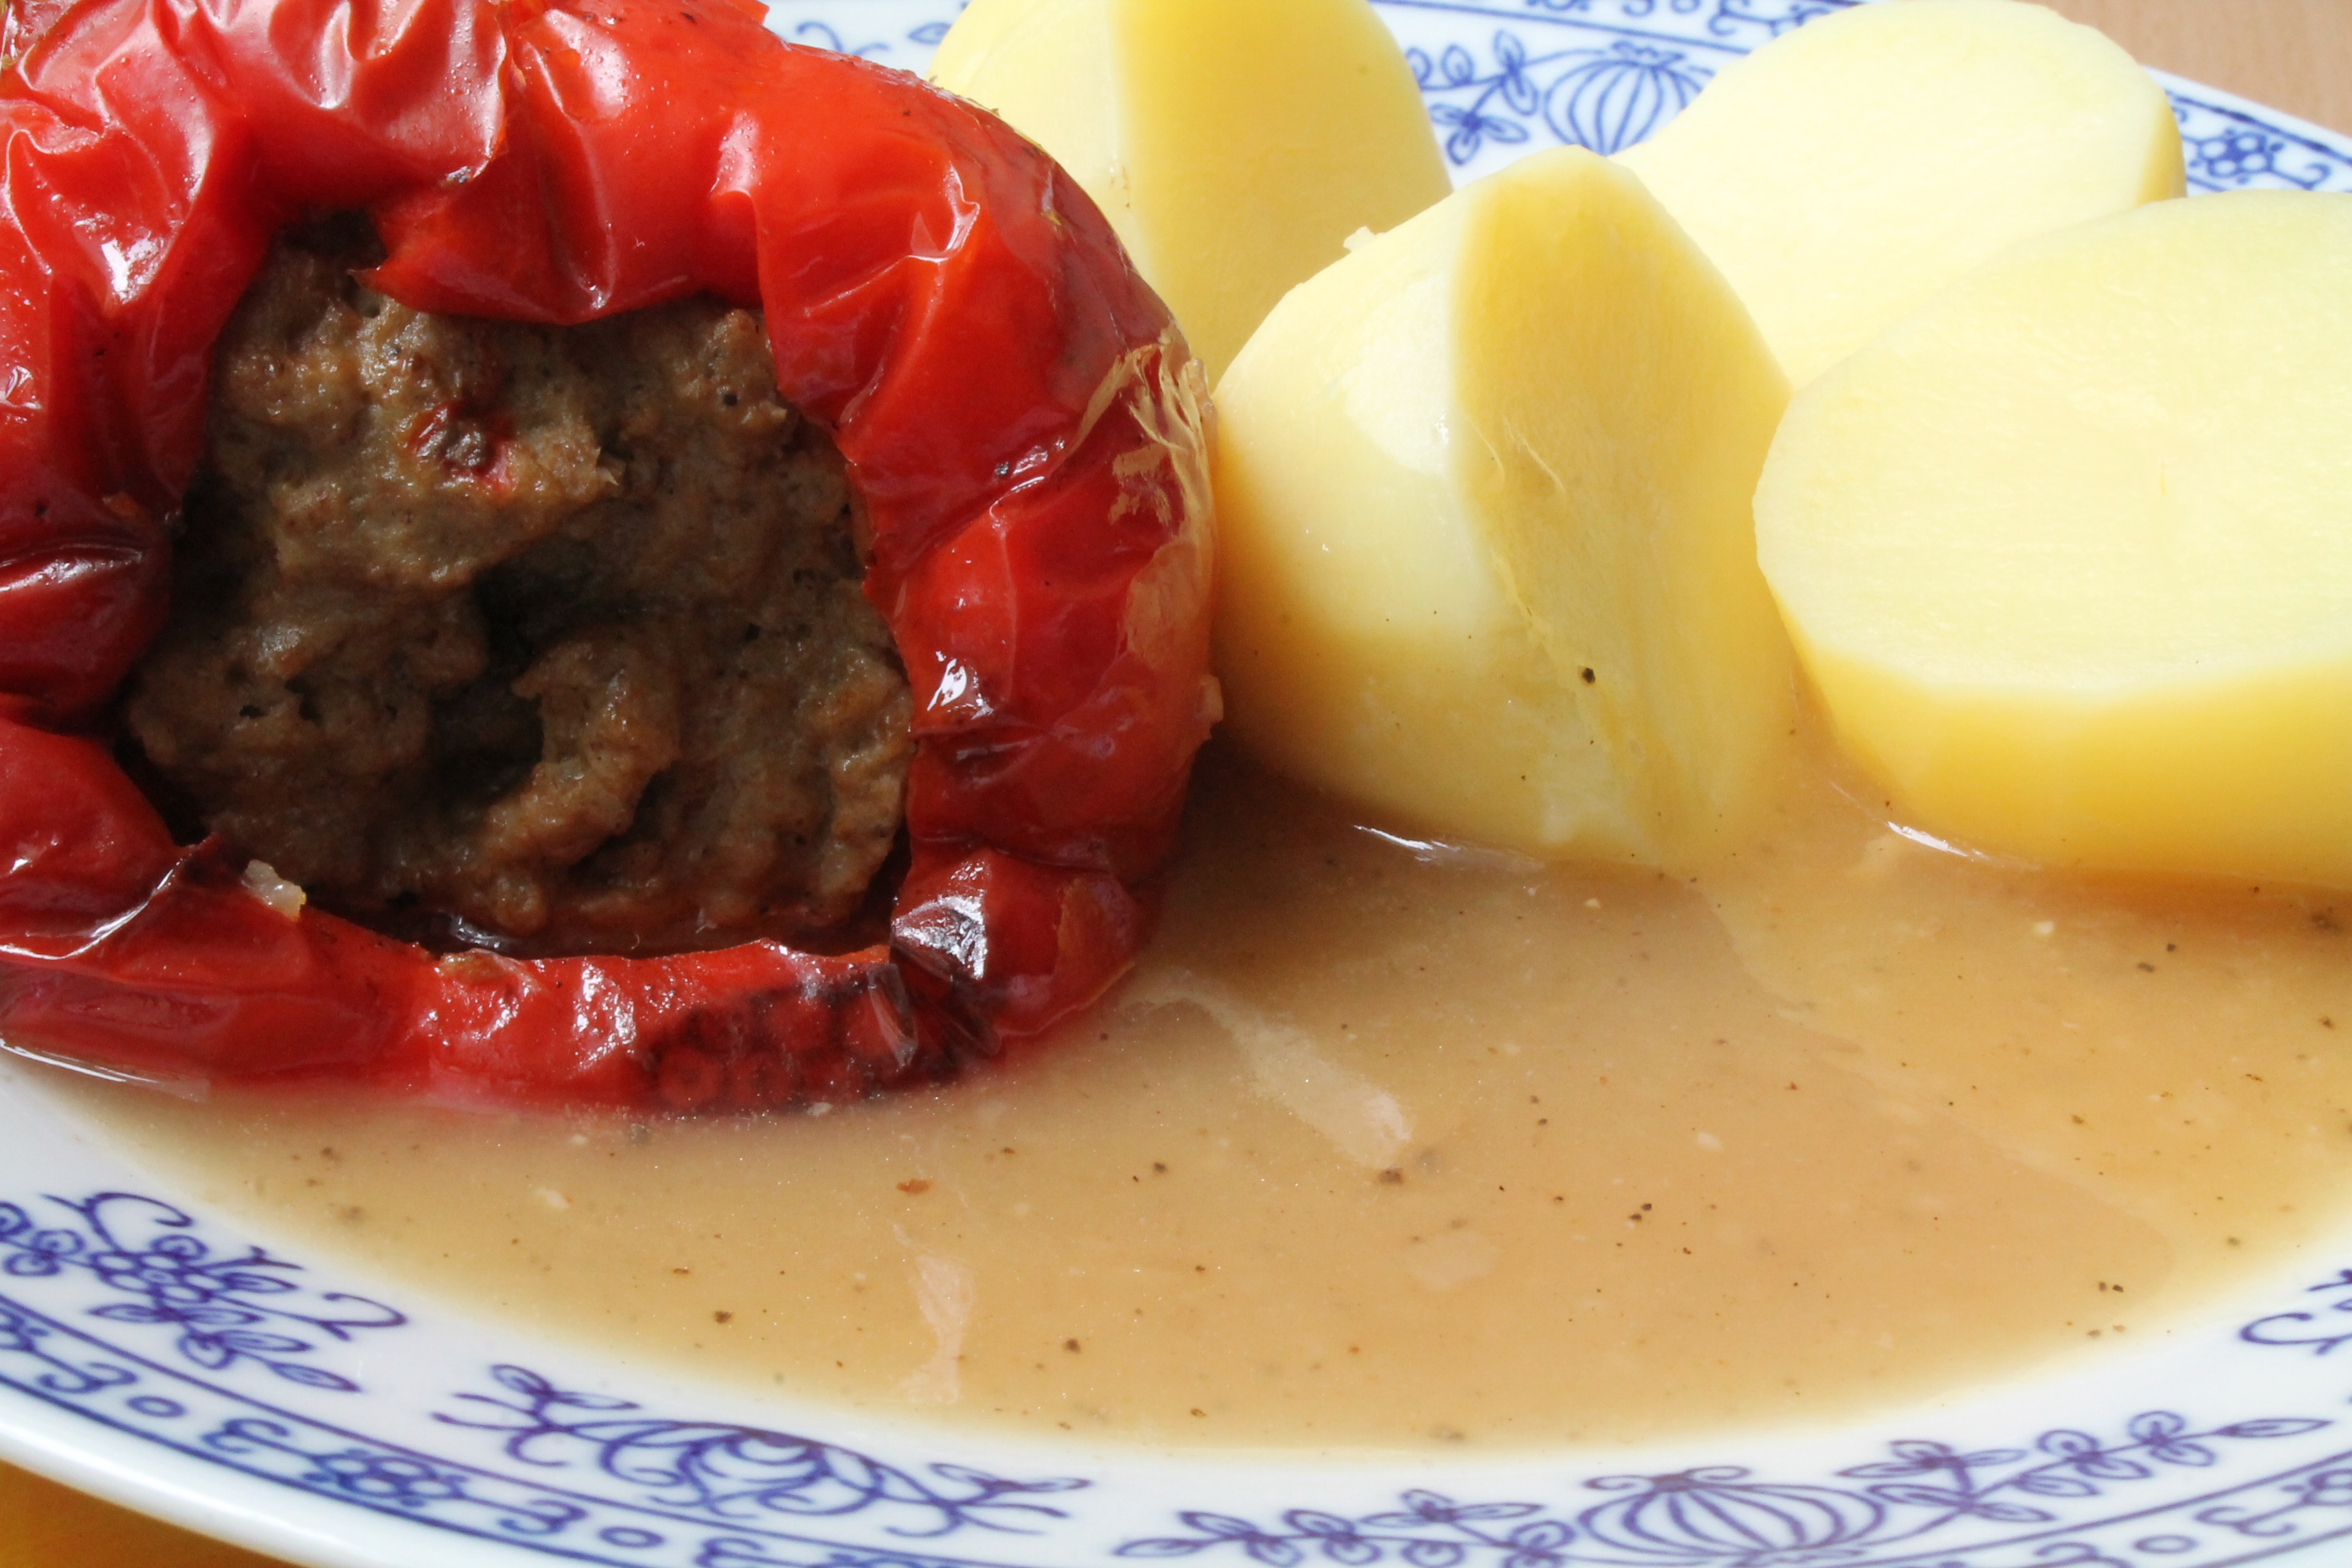
dish, food, recipe, eat, lunch, cuisine, homemade, dine, minced meat, paprika, stuffed peppers, salt potatoes, meatball, gravy